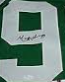
Number: 9